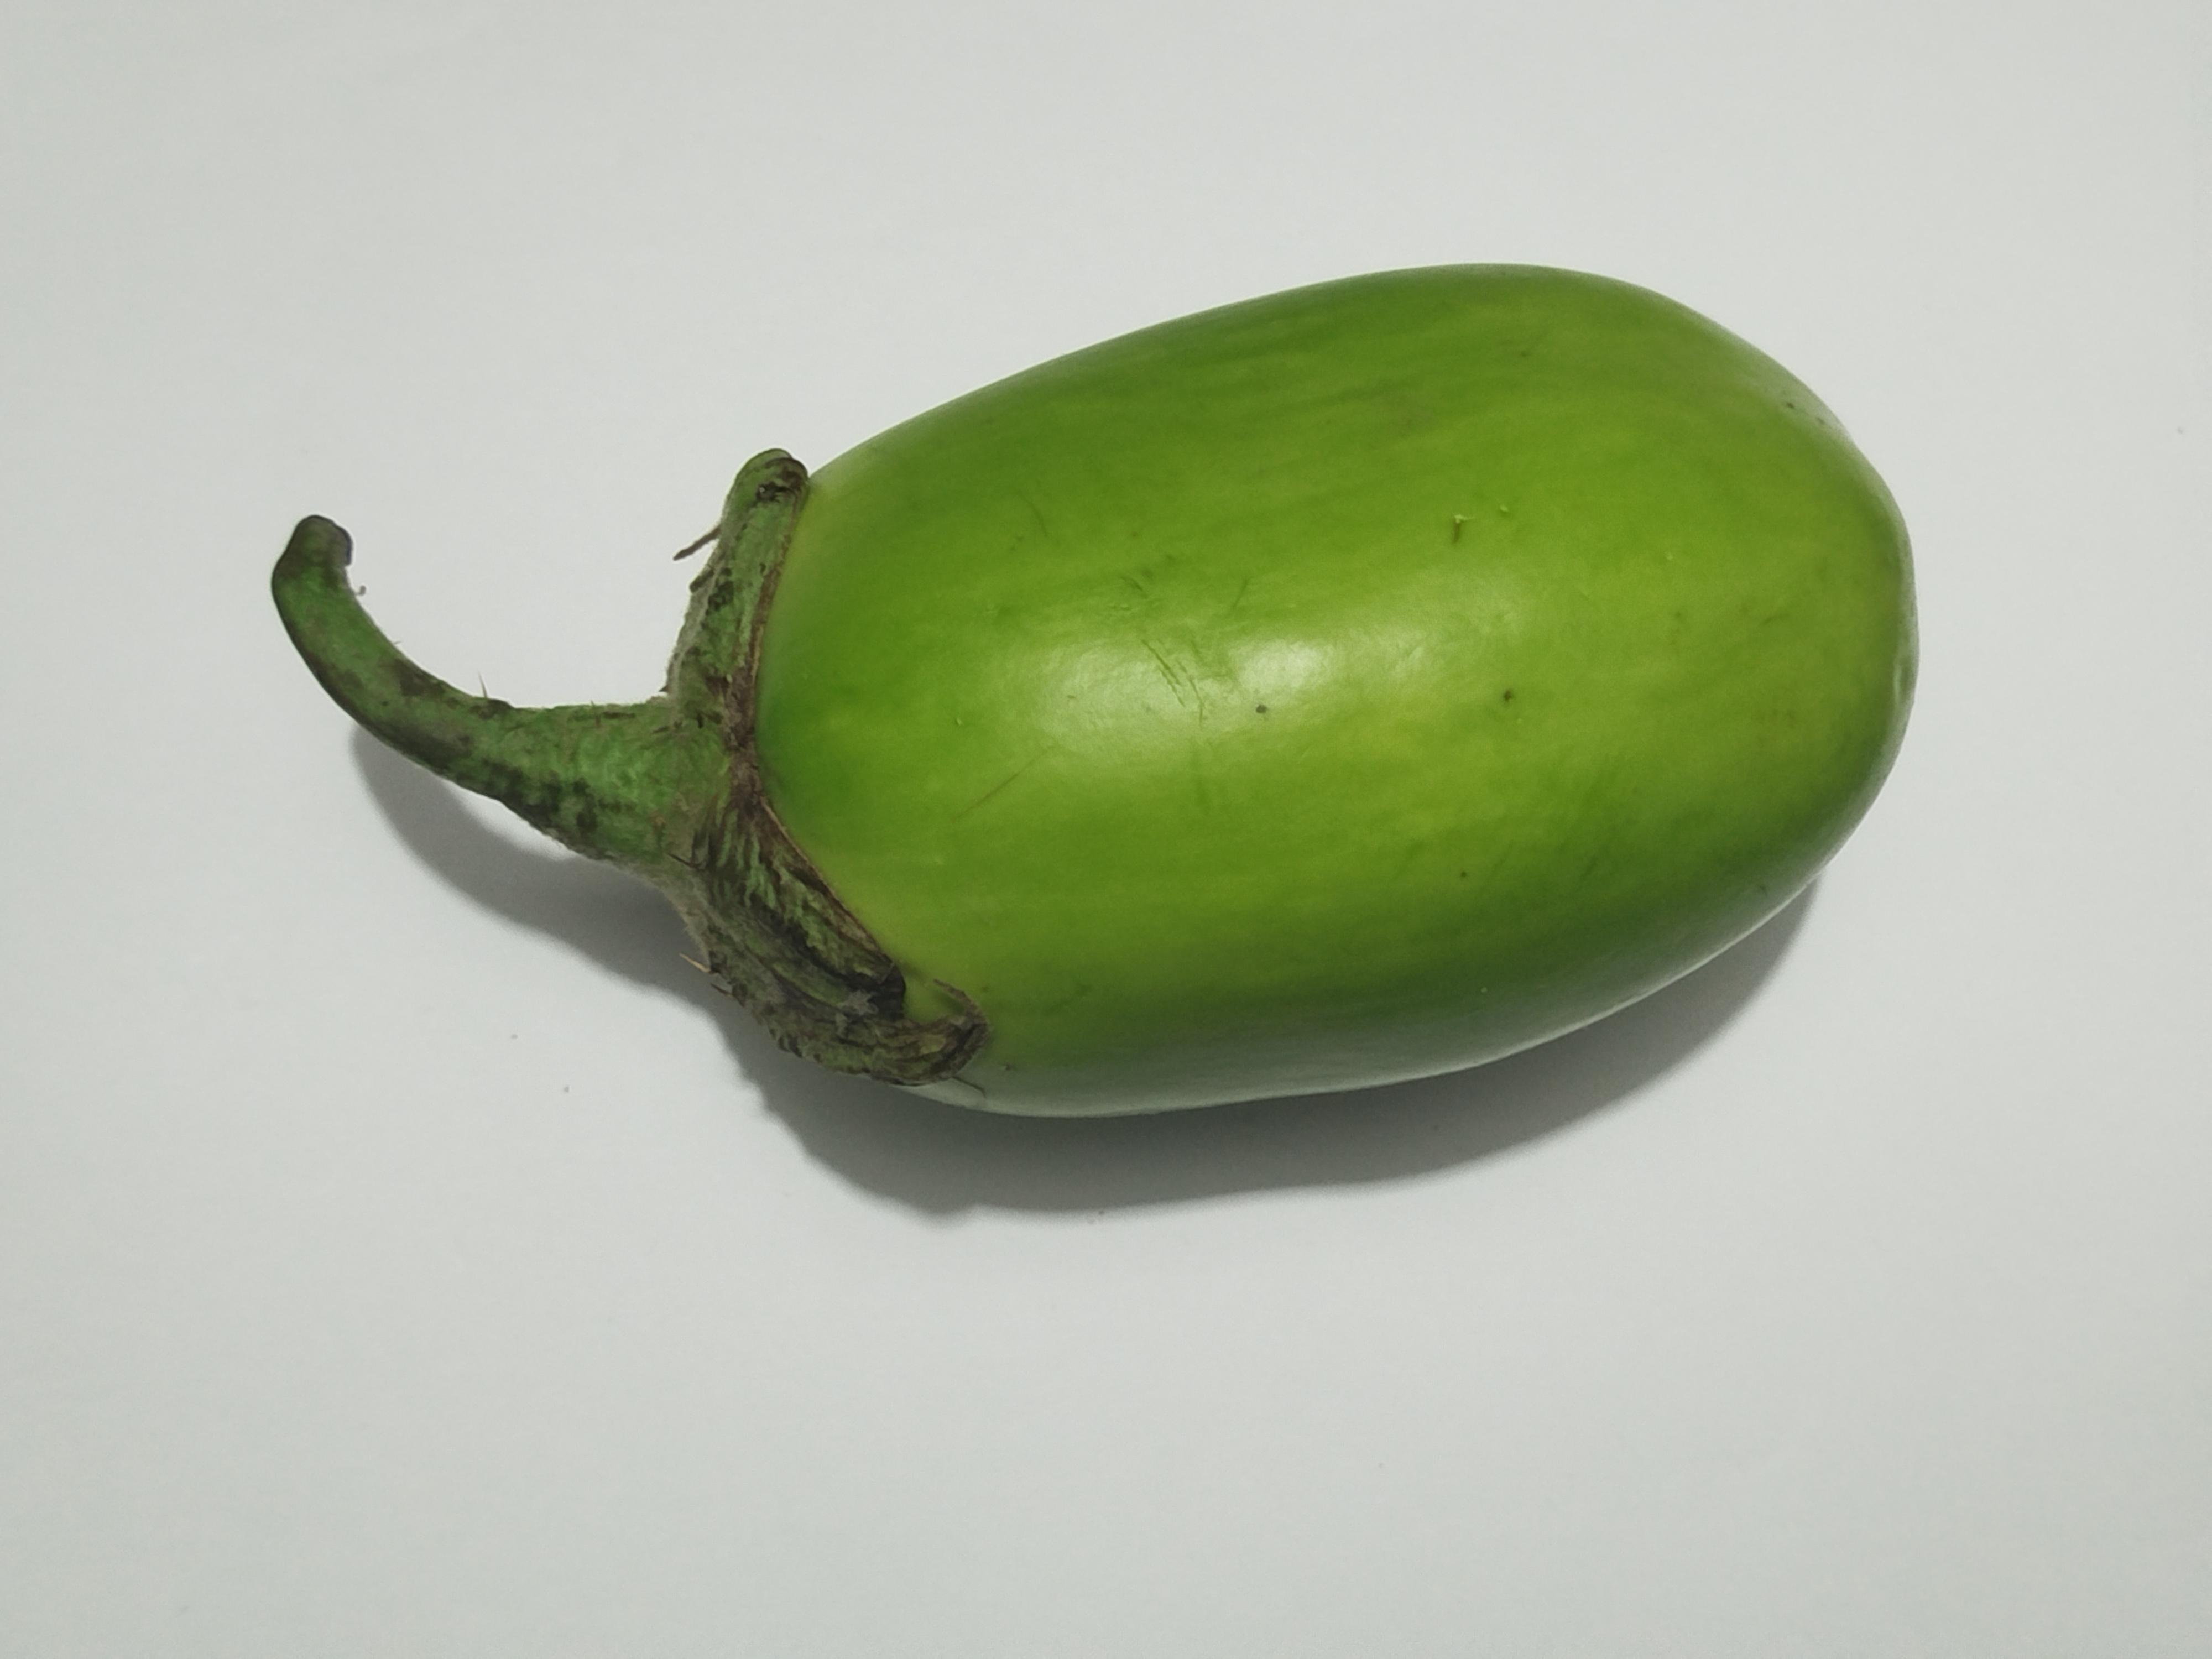
Label: Brinjal